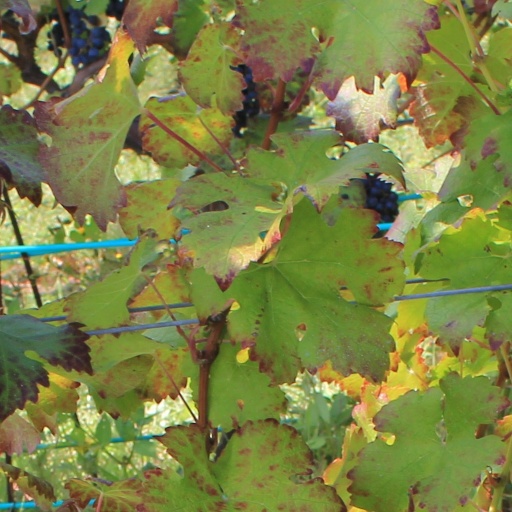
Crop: grape